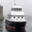
Label: ship